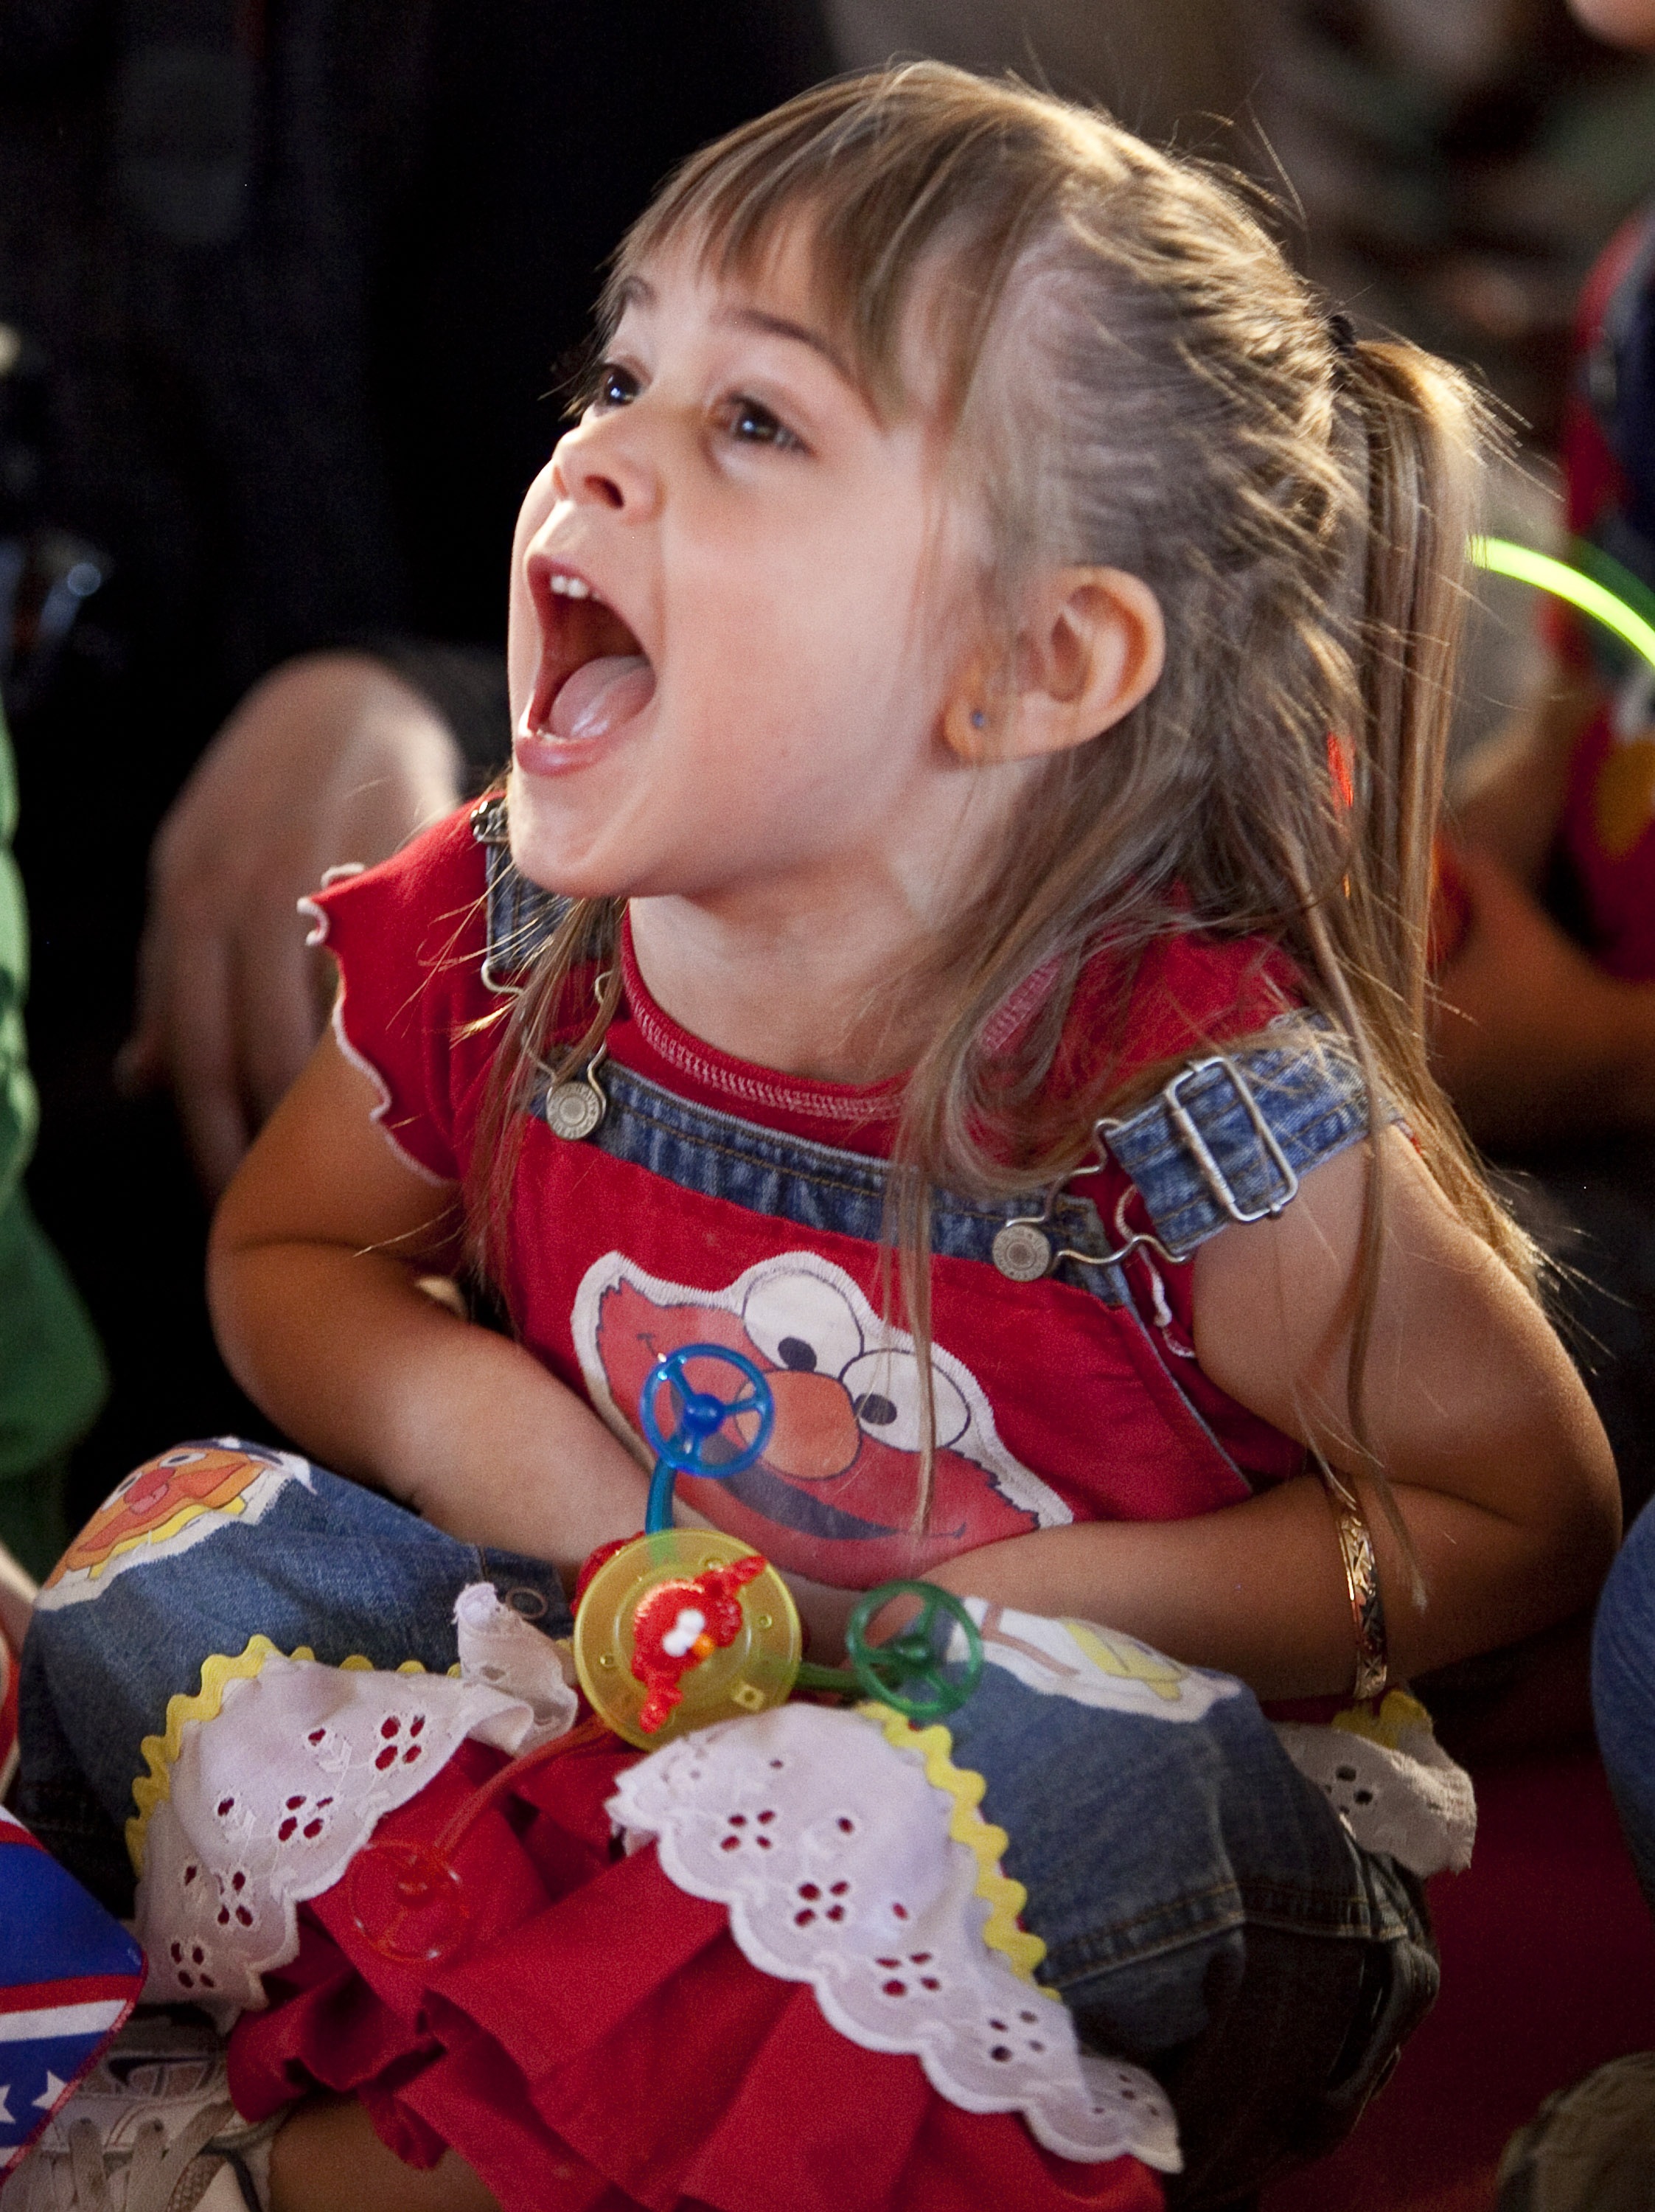
people, girl, kid, cute, youth, cheering, child, facial expression, cheerful, festival, fun, happy, singing, little